Geertruy Haeck

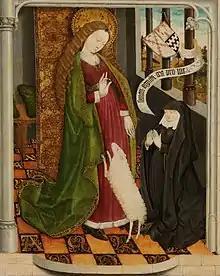
Geertruy Haeck venerating St Agnes

Geertruy was married to Adriaen Hermansz. Haeck, who served as mayor of Dordrecht 1443–44 and 1446–48. After being widowed she entered the congregation of canonesses regular of St Agnes (Sint-Agnesklooster).